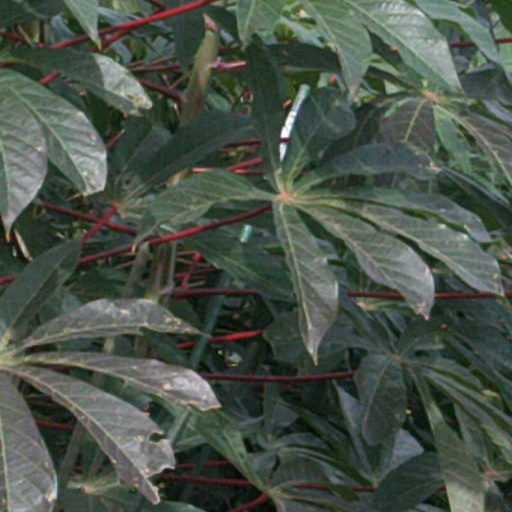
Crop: cassava